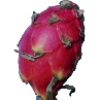
Label: red_pitahaya